Rothesay High School

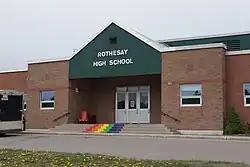

Rothesay High School is a high school located in Rothesay, New Brunswick, Canada. It is part of Anglophone South School District.